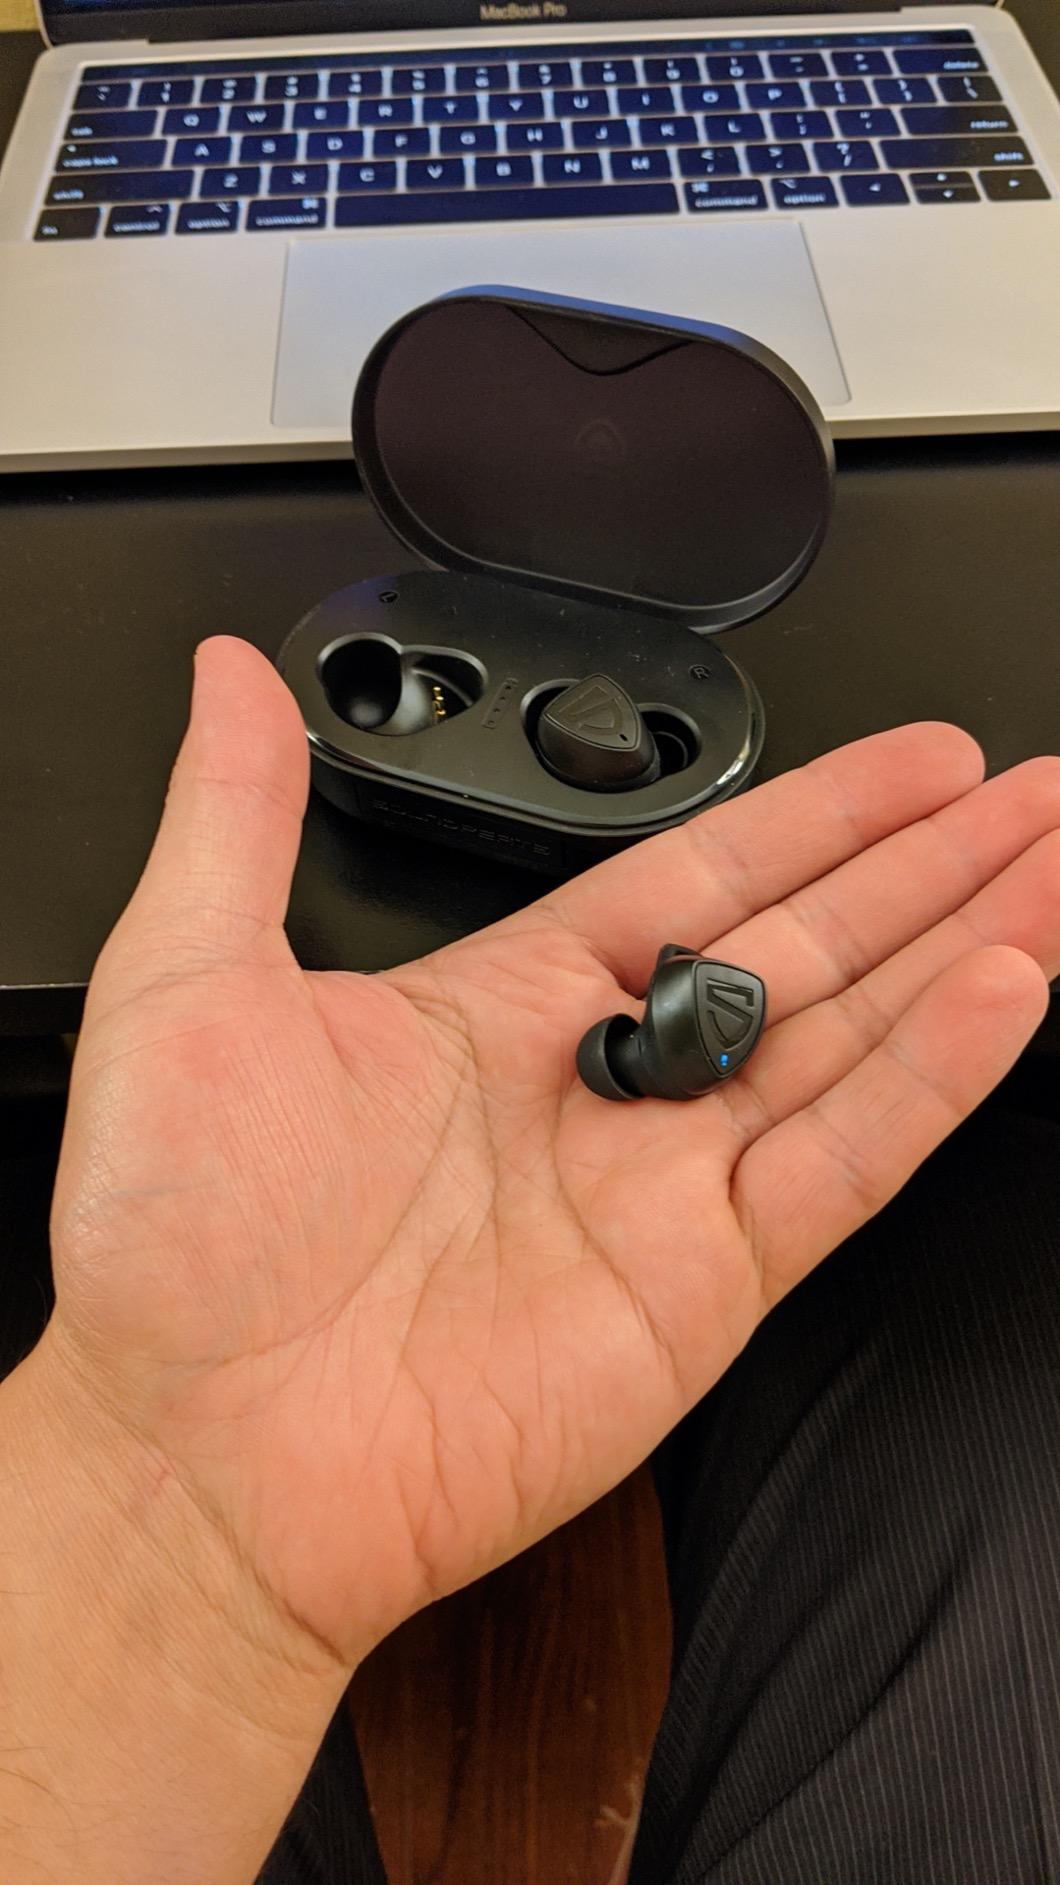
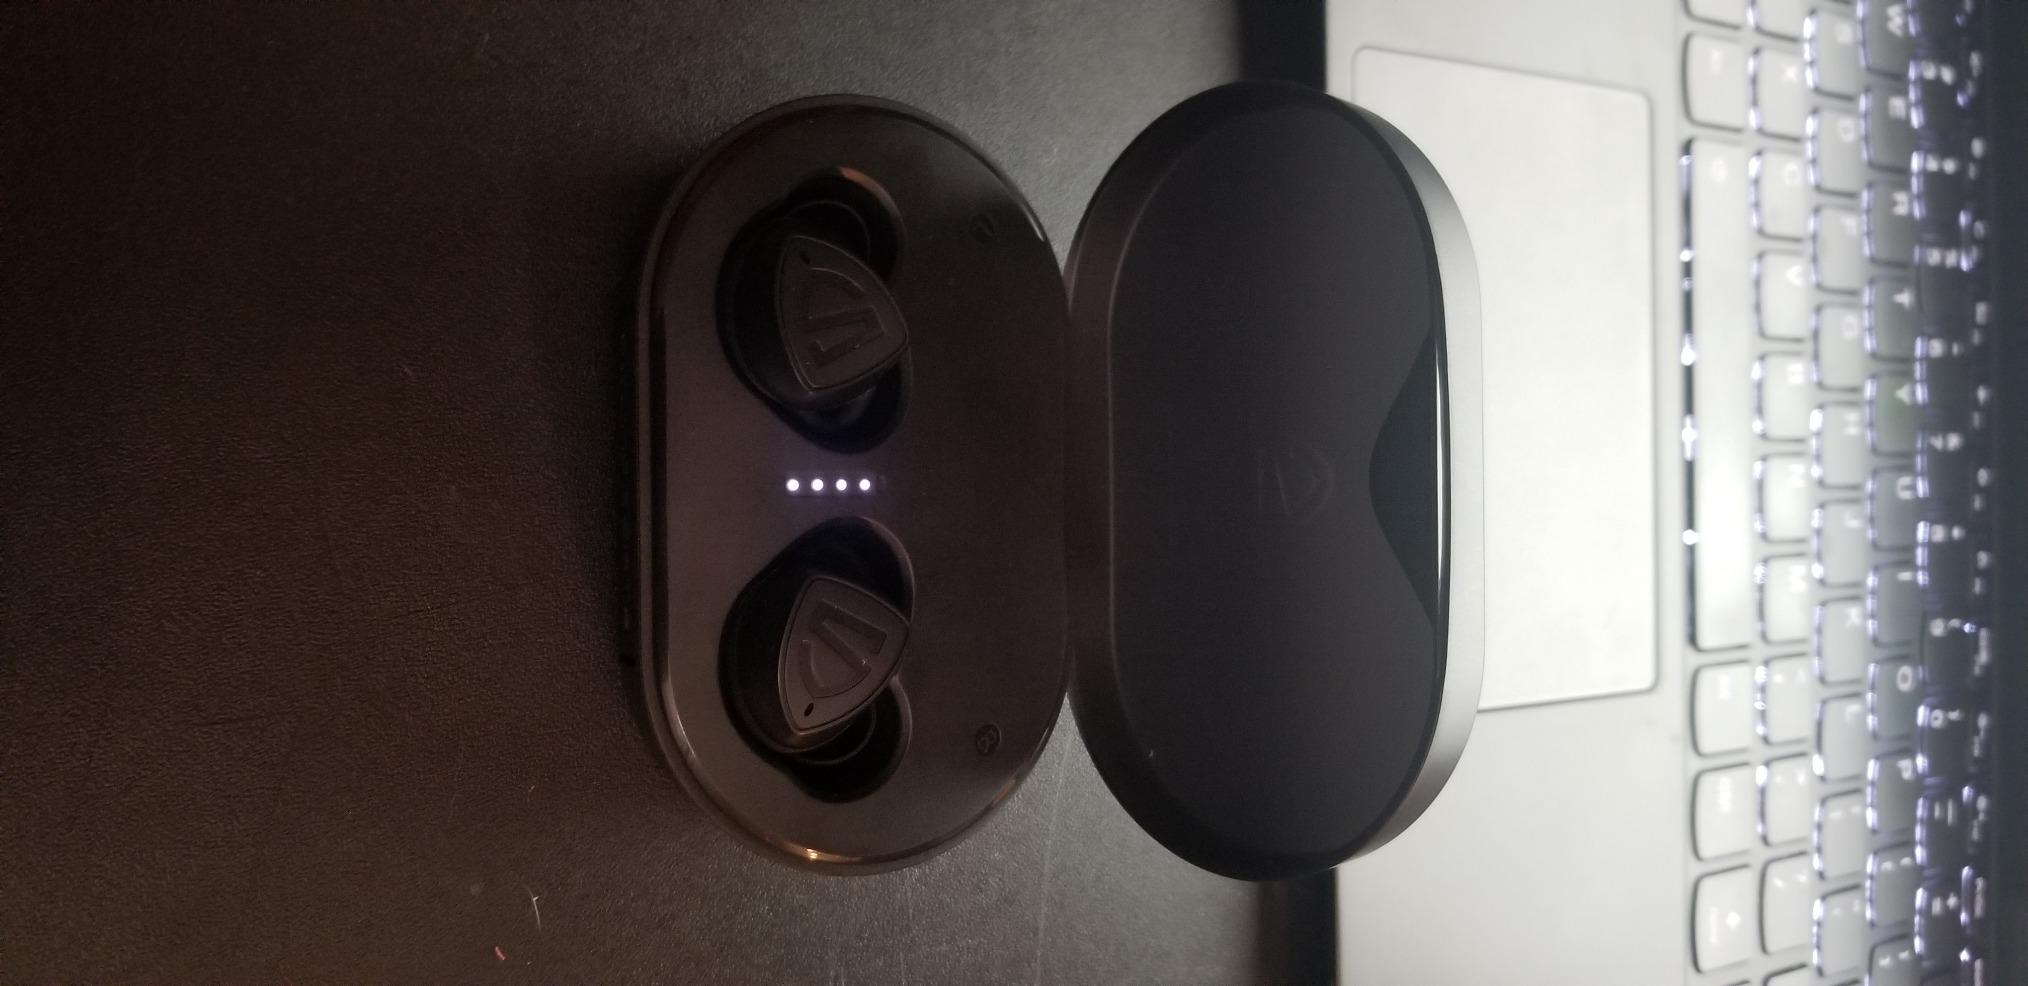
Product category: earbuds
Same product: yes